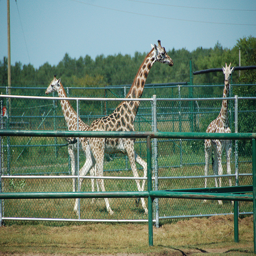
Three giraffes are enclosed by a chain link fence.
Giraffes in a penned area, one of which is running.
Giraffe walking around on a grass covered holding area.
Three giraffes, one running in a fenced enclosure.
Three small giraffes walk around their fenced in pen.